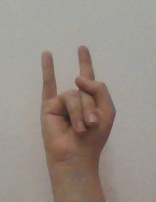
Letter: la